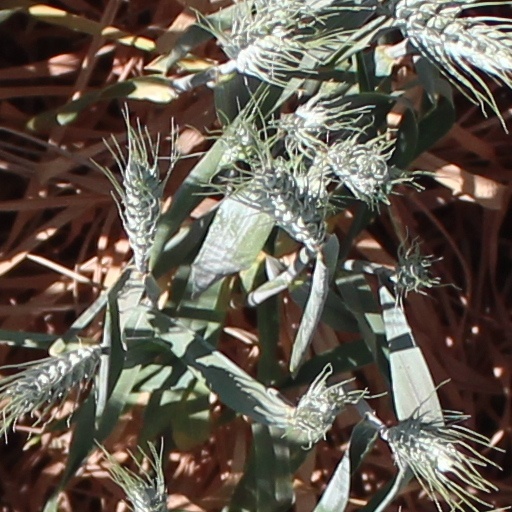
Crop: wheat